Sittingbourne railway station

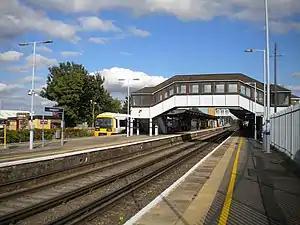
Eastbound view of the station from platform 1

Sittingbourne railway station is on the Chatham Main Line and the Sheerness Line in north Kent. It is down the line from . Train services are provided by Southeastern. Ticket barriers are sometimes in operation, depending on the time of day.